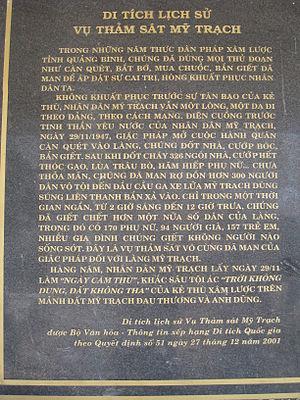
Le massacre de My Trach est un massacre perpétré par l'armée française au village de Mỹ Trạch, dans le district de Lệ Thủy, province de Quảng Bình pendant la guerre d'Indochine.